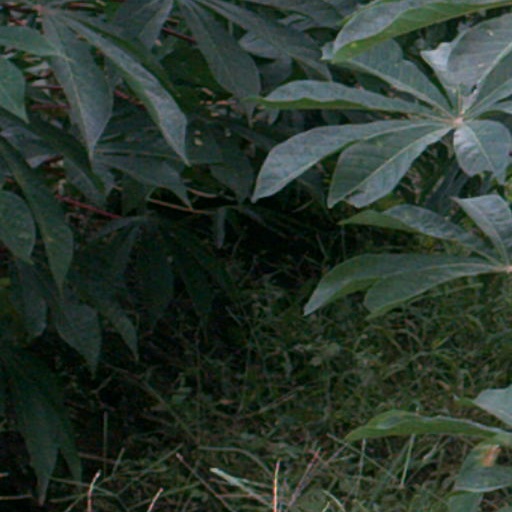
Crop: cassava